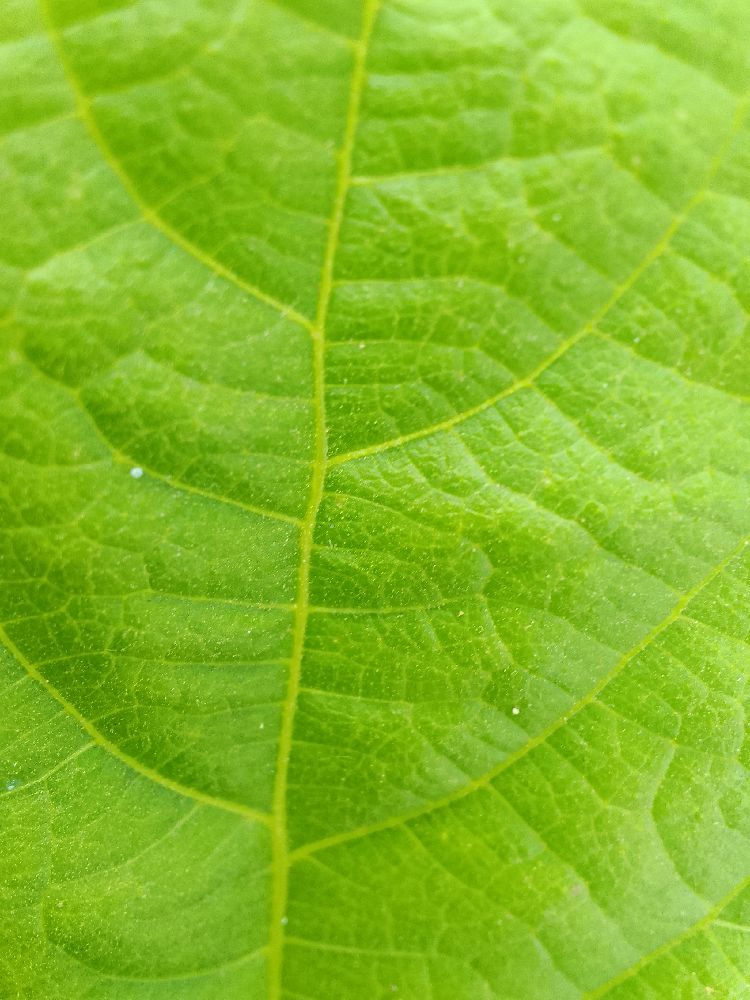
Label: healthy